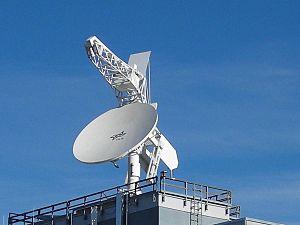
Le Poldirad est un radar météorologique de recherche à diversité de polarisation de l'Institut de physique de l'atmosphère du Deutsches Zentrum für Luft- und Raumfahrt, qui permet, entre autres, de visualiser les différentes phases des précipitations à l'intérieur d'un nuage. Il est situé à Oberpfaffenhofen à 25 km au sud-ouest de Munich en Allemagne, mais est susceptible d'être déplacé, en particulier lors de campagnes de mesures.